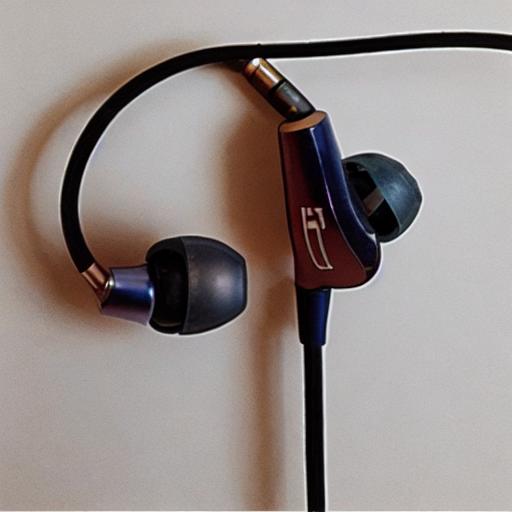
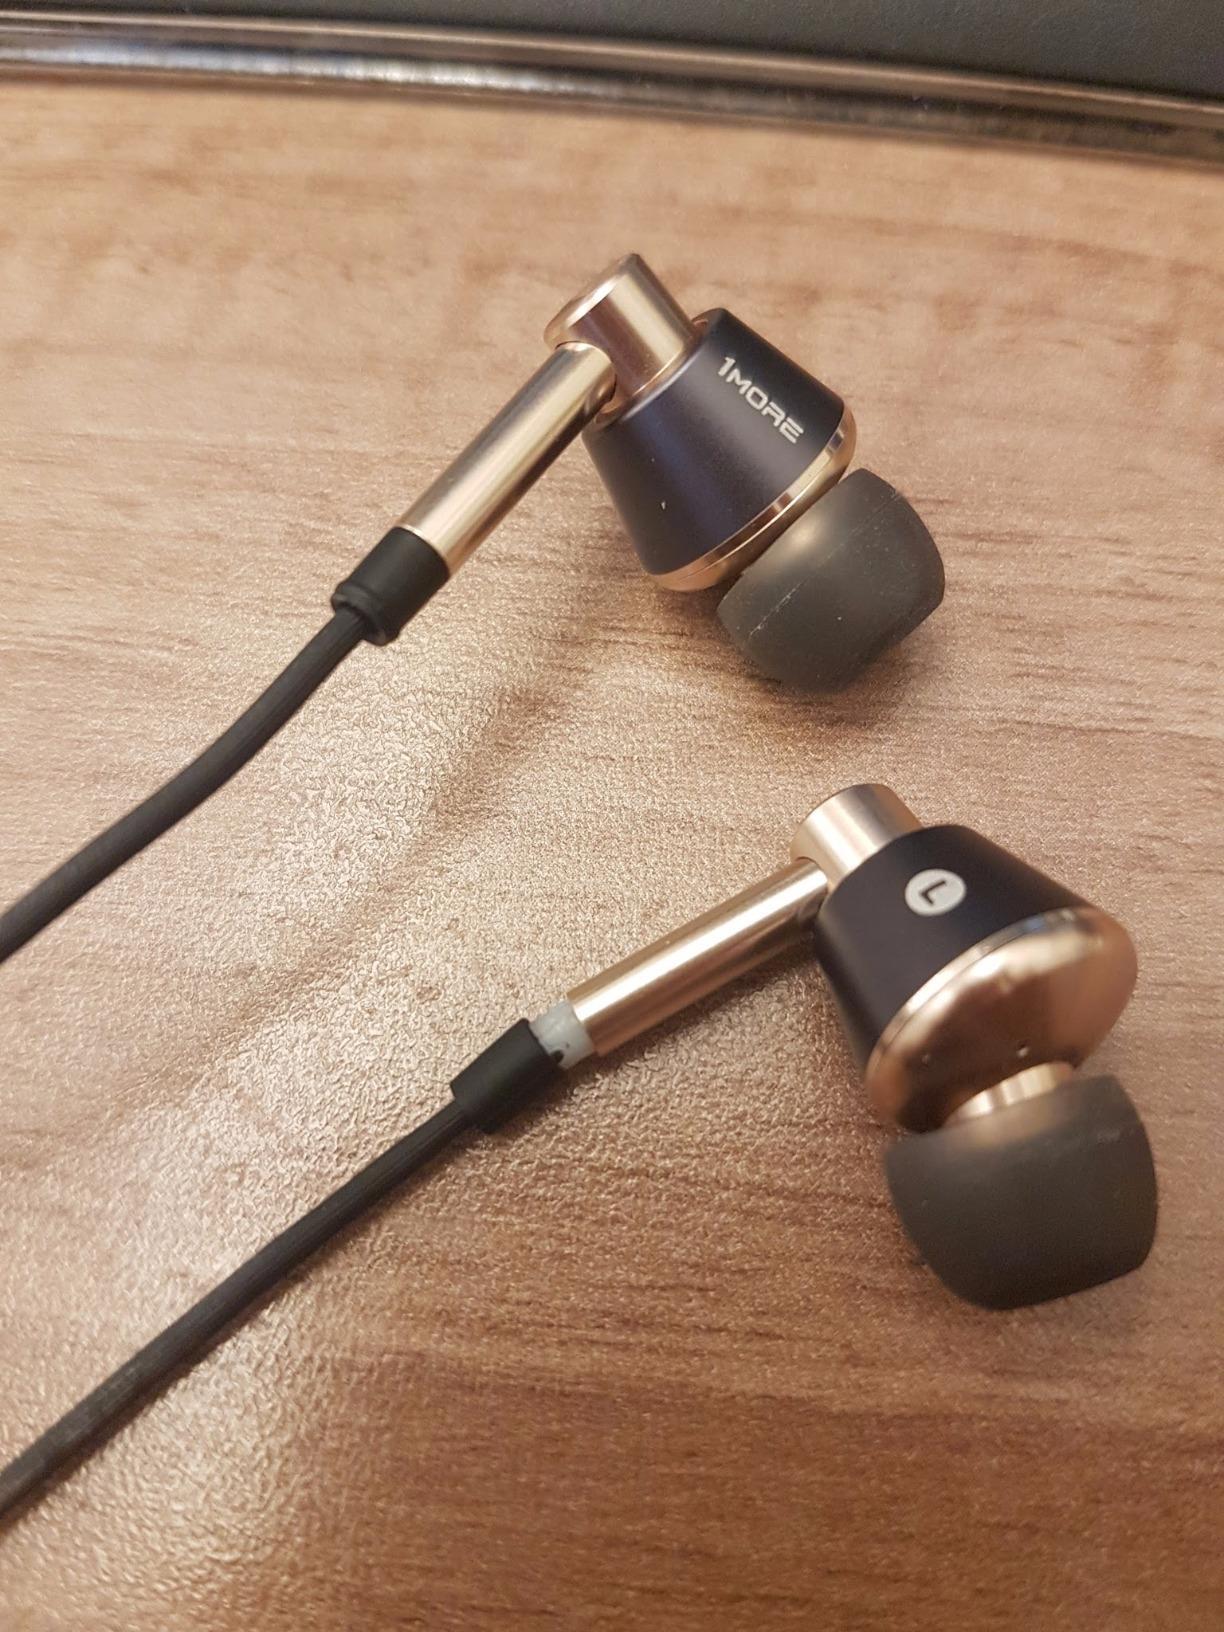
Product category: headphones
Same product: no